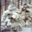
Label: pine_tree